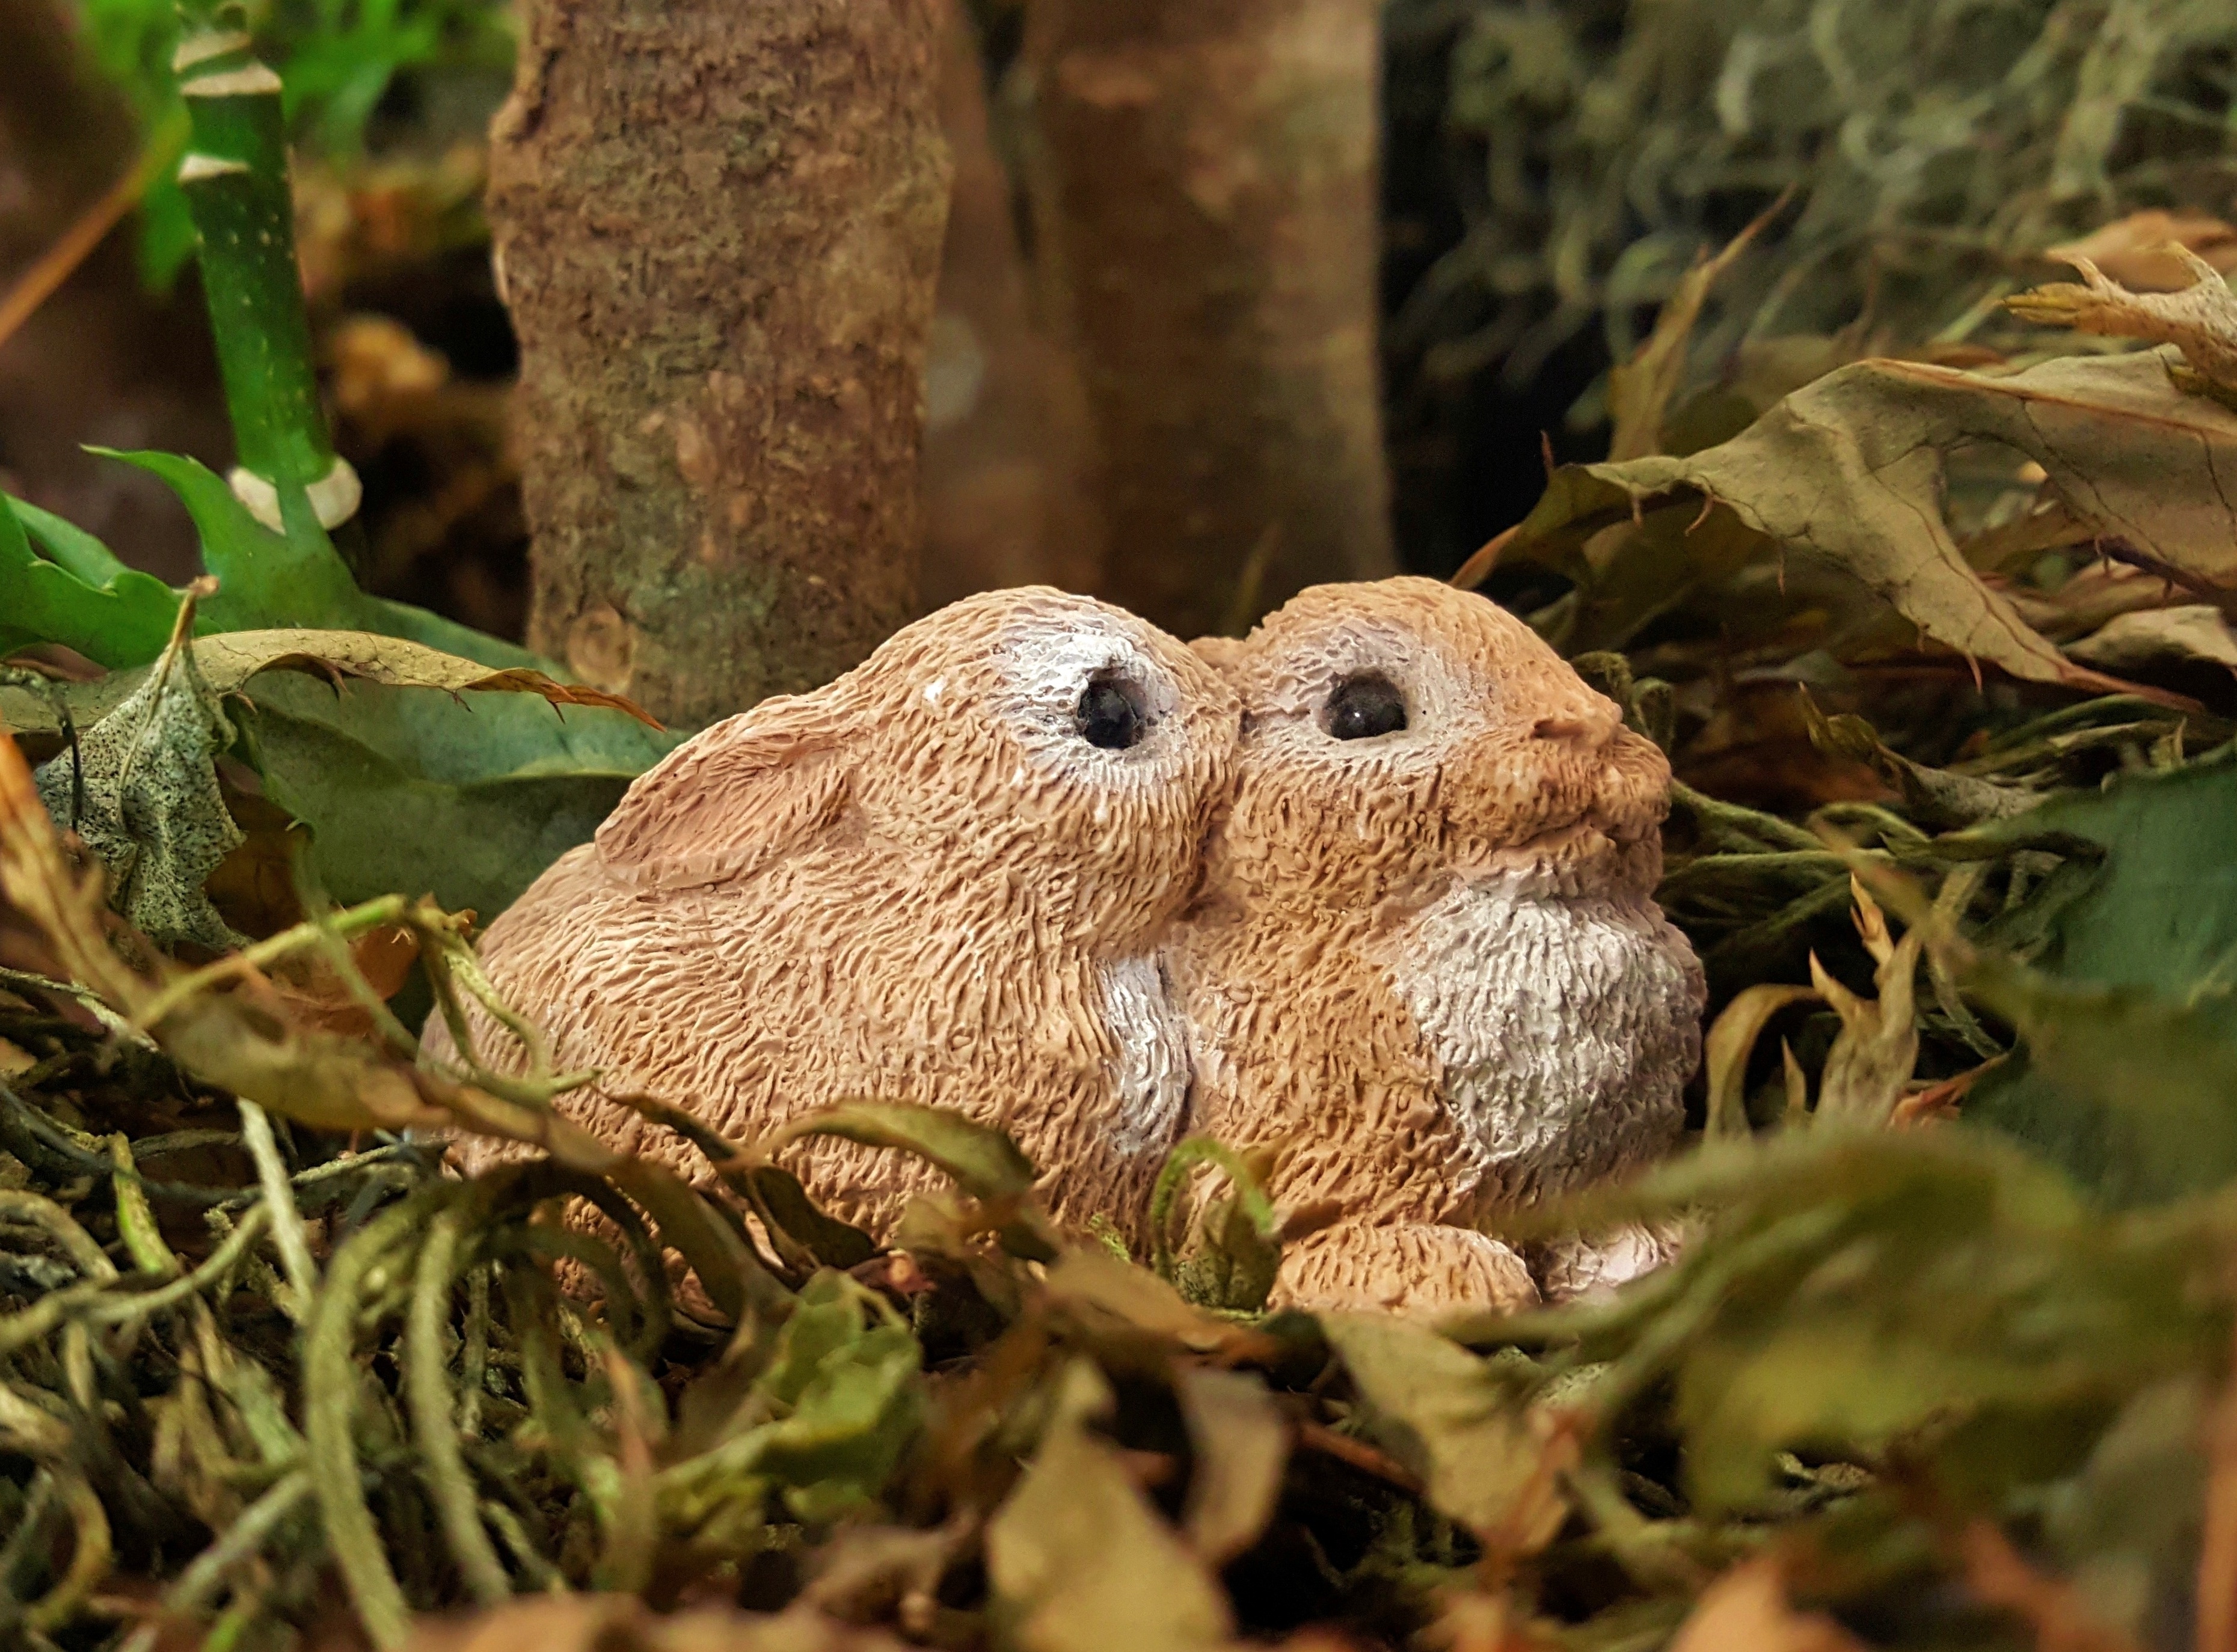
nature, forest, grass, flower, wildlife, statue, two, toad, amphibian, toy, flora, fauna, woods, animals, figurine, pair, bunny, bunnies, setting, rabbits, macro photography